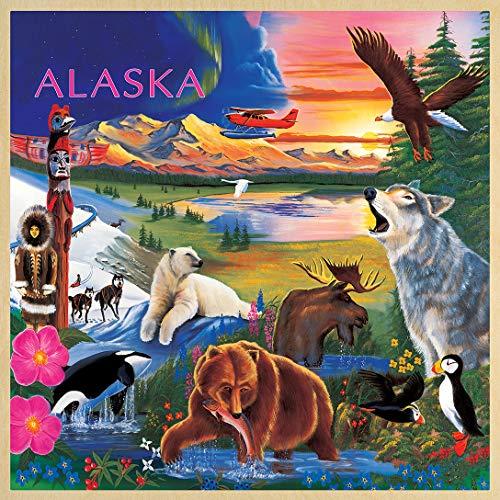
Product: MasterPieces Jr. Ranger Real Wood Jigsaw Puzzle Wildlife of Alaska, 22 Fun Facts, STEM Product, 48 Pieces, For Ages 4+
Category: Toys & Games | Puzzles | Jigsaw Puzzles
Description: Educational fun facts about Alaskan Wildlife revealed under puzzle.
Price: $14.99
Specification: ProductDimensions:0.4x12x12inches|ItemWeight:1pounds|ShippingWeight:1.05pounds(Viewshippingratesandpolicies)|ASIN:B000PCIJ6U|Itemmodelnumber:20307|Manufacturerrecommendedage:6monthsandup